Portrait of a Man with a Glove

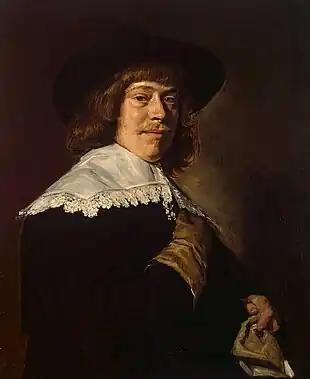

Portrait of a Man with a Glove or Portrait of a Man Holding a Glove is a 1640 oil-on-canvas painting by the Dutch artist Frans Hals. The subject of the painting is unknown but believed to be a physician, partially owing to the painting previously having been called "Portrait of a Doctor". The portrait demonstrates Hals' "rapid spontaneous manner of painting". It was acquired in 1764 by the Hermitage Museum in Russia. It was previously owned by Frederick the Great, who sent it to Catherine the Great as part of a batch of paintings in lieu of paying off several debts to Russia.